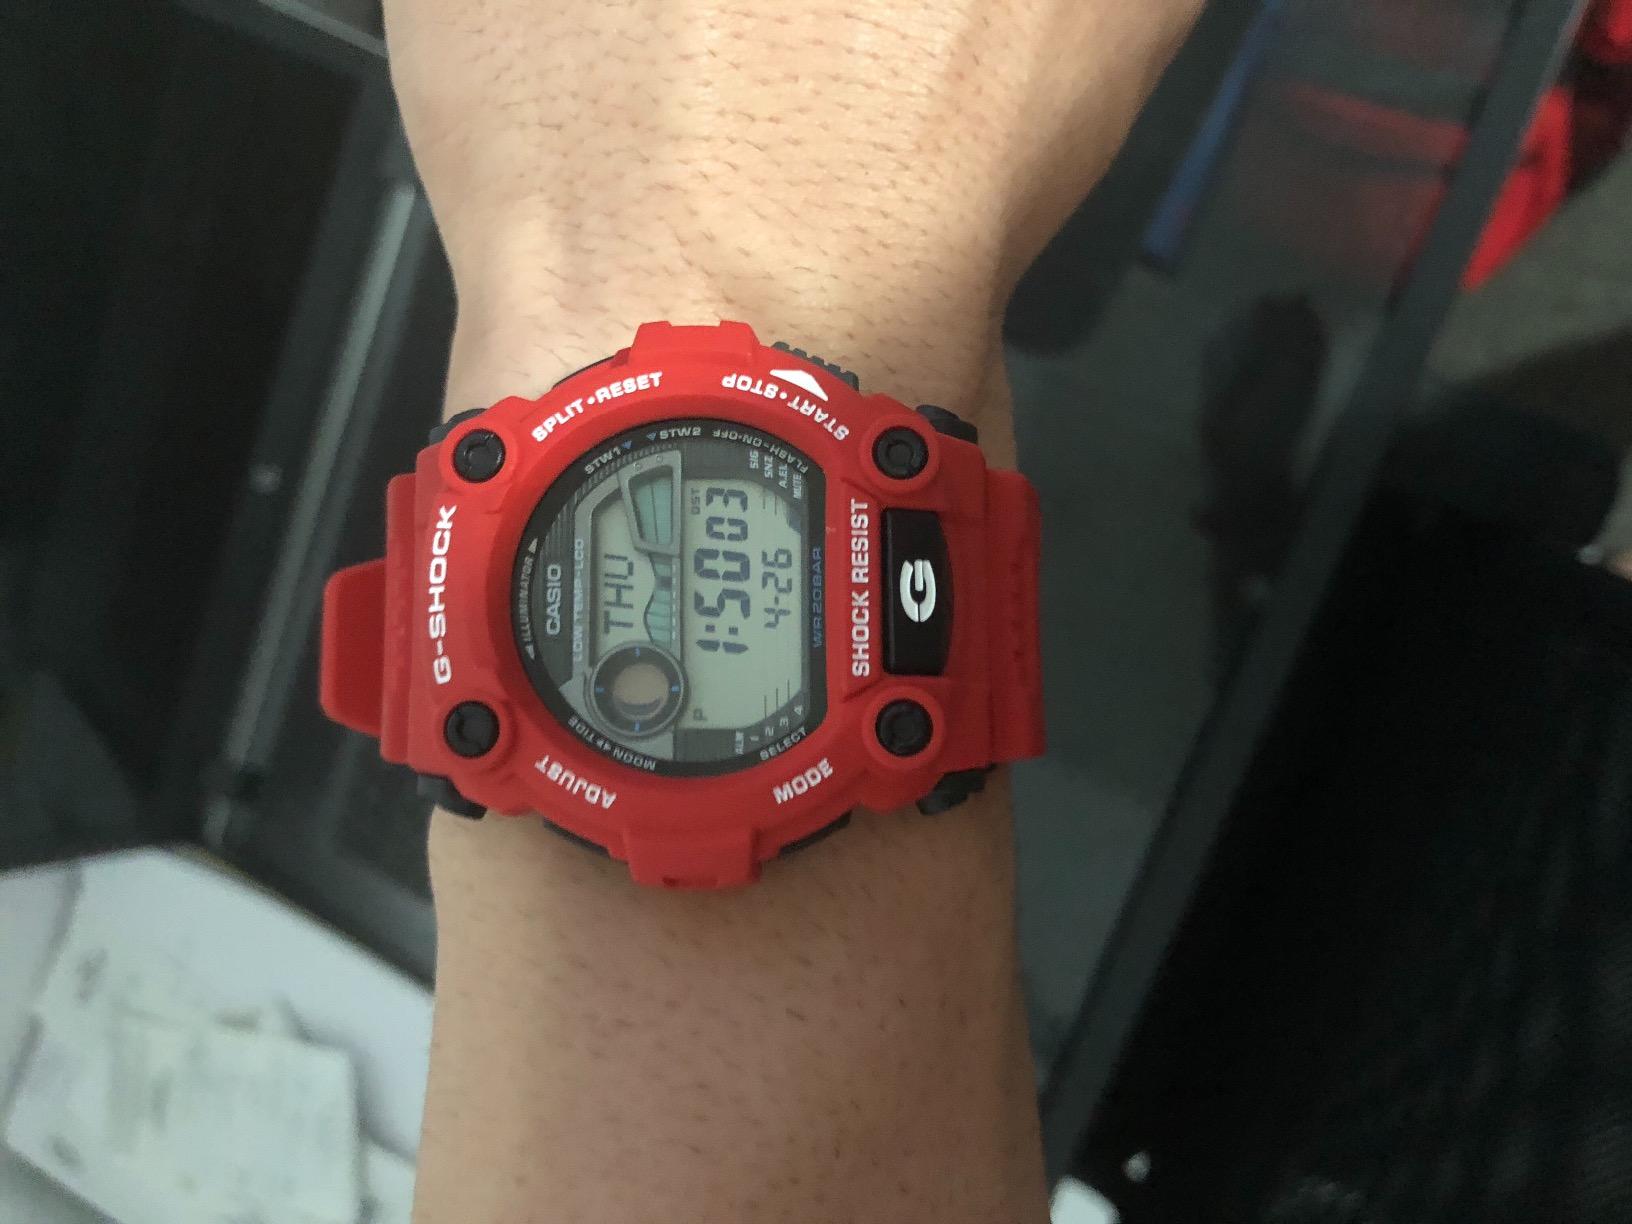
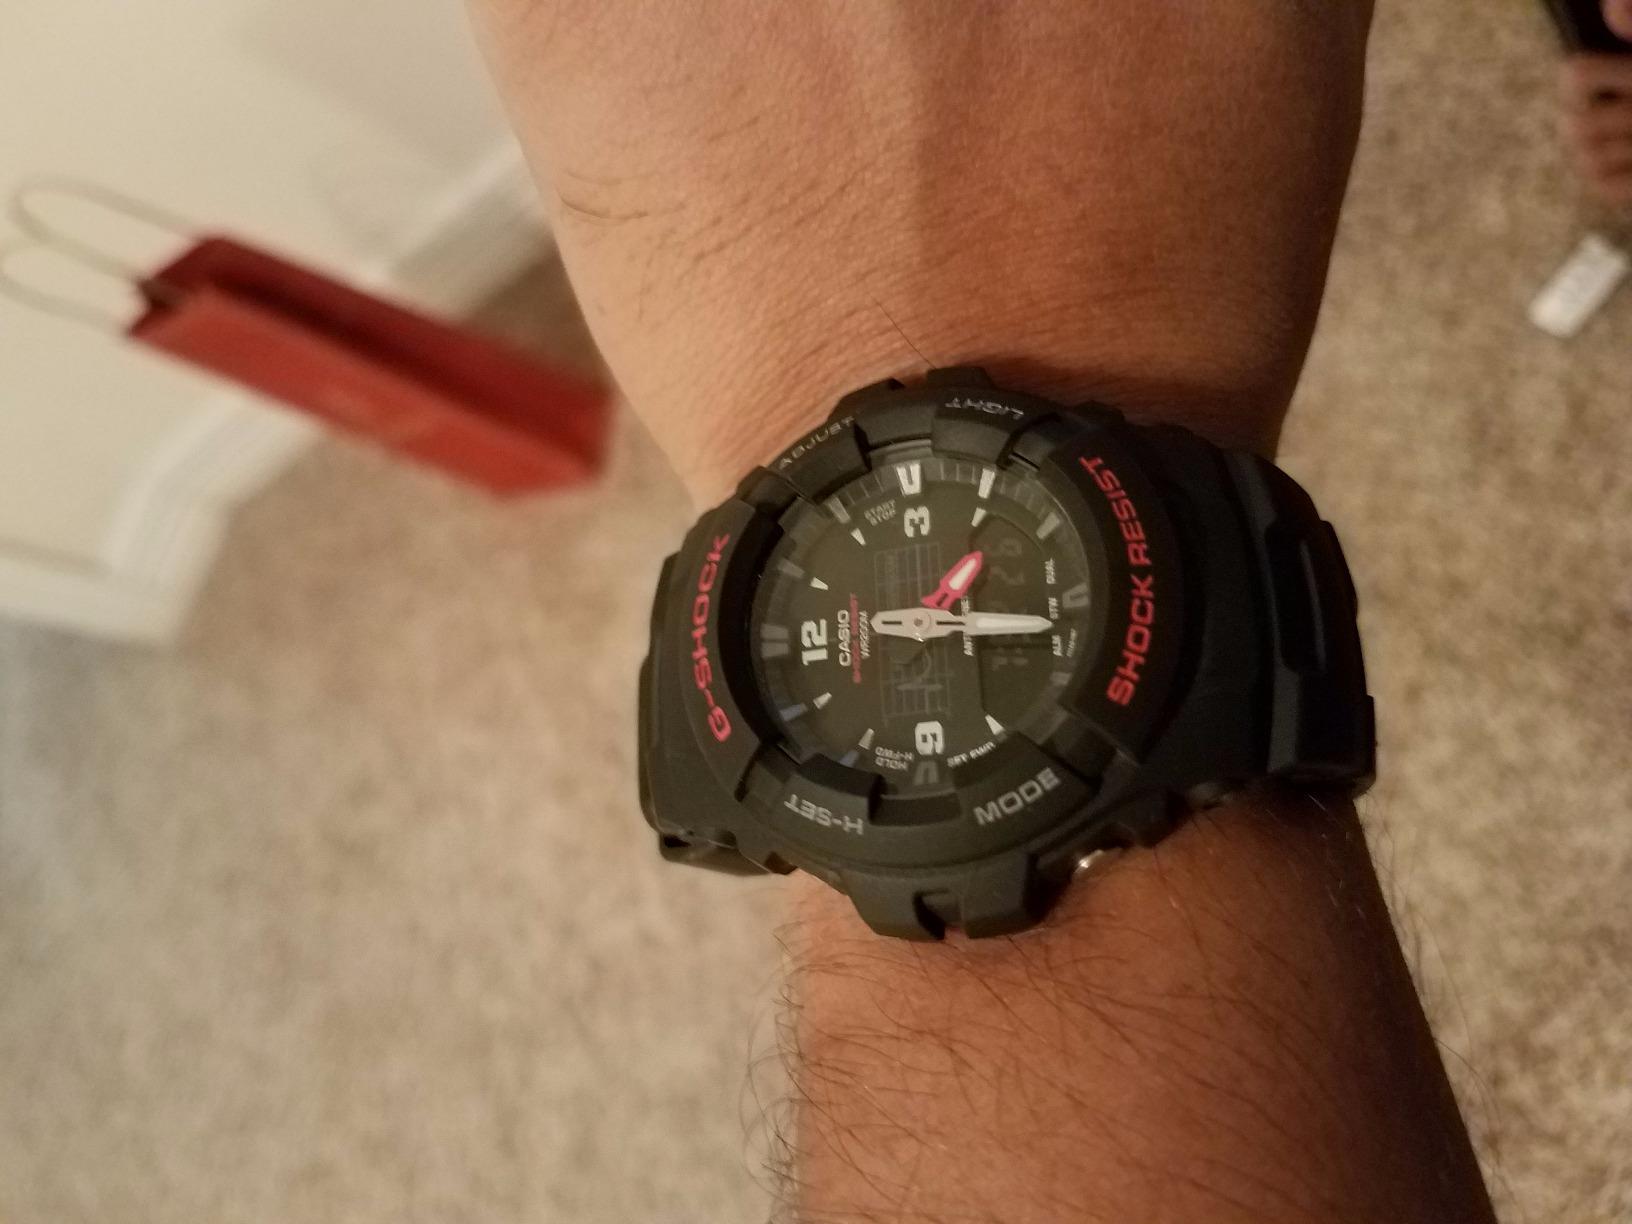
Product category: accessories_watch
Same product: no